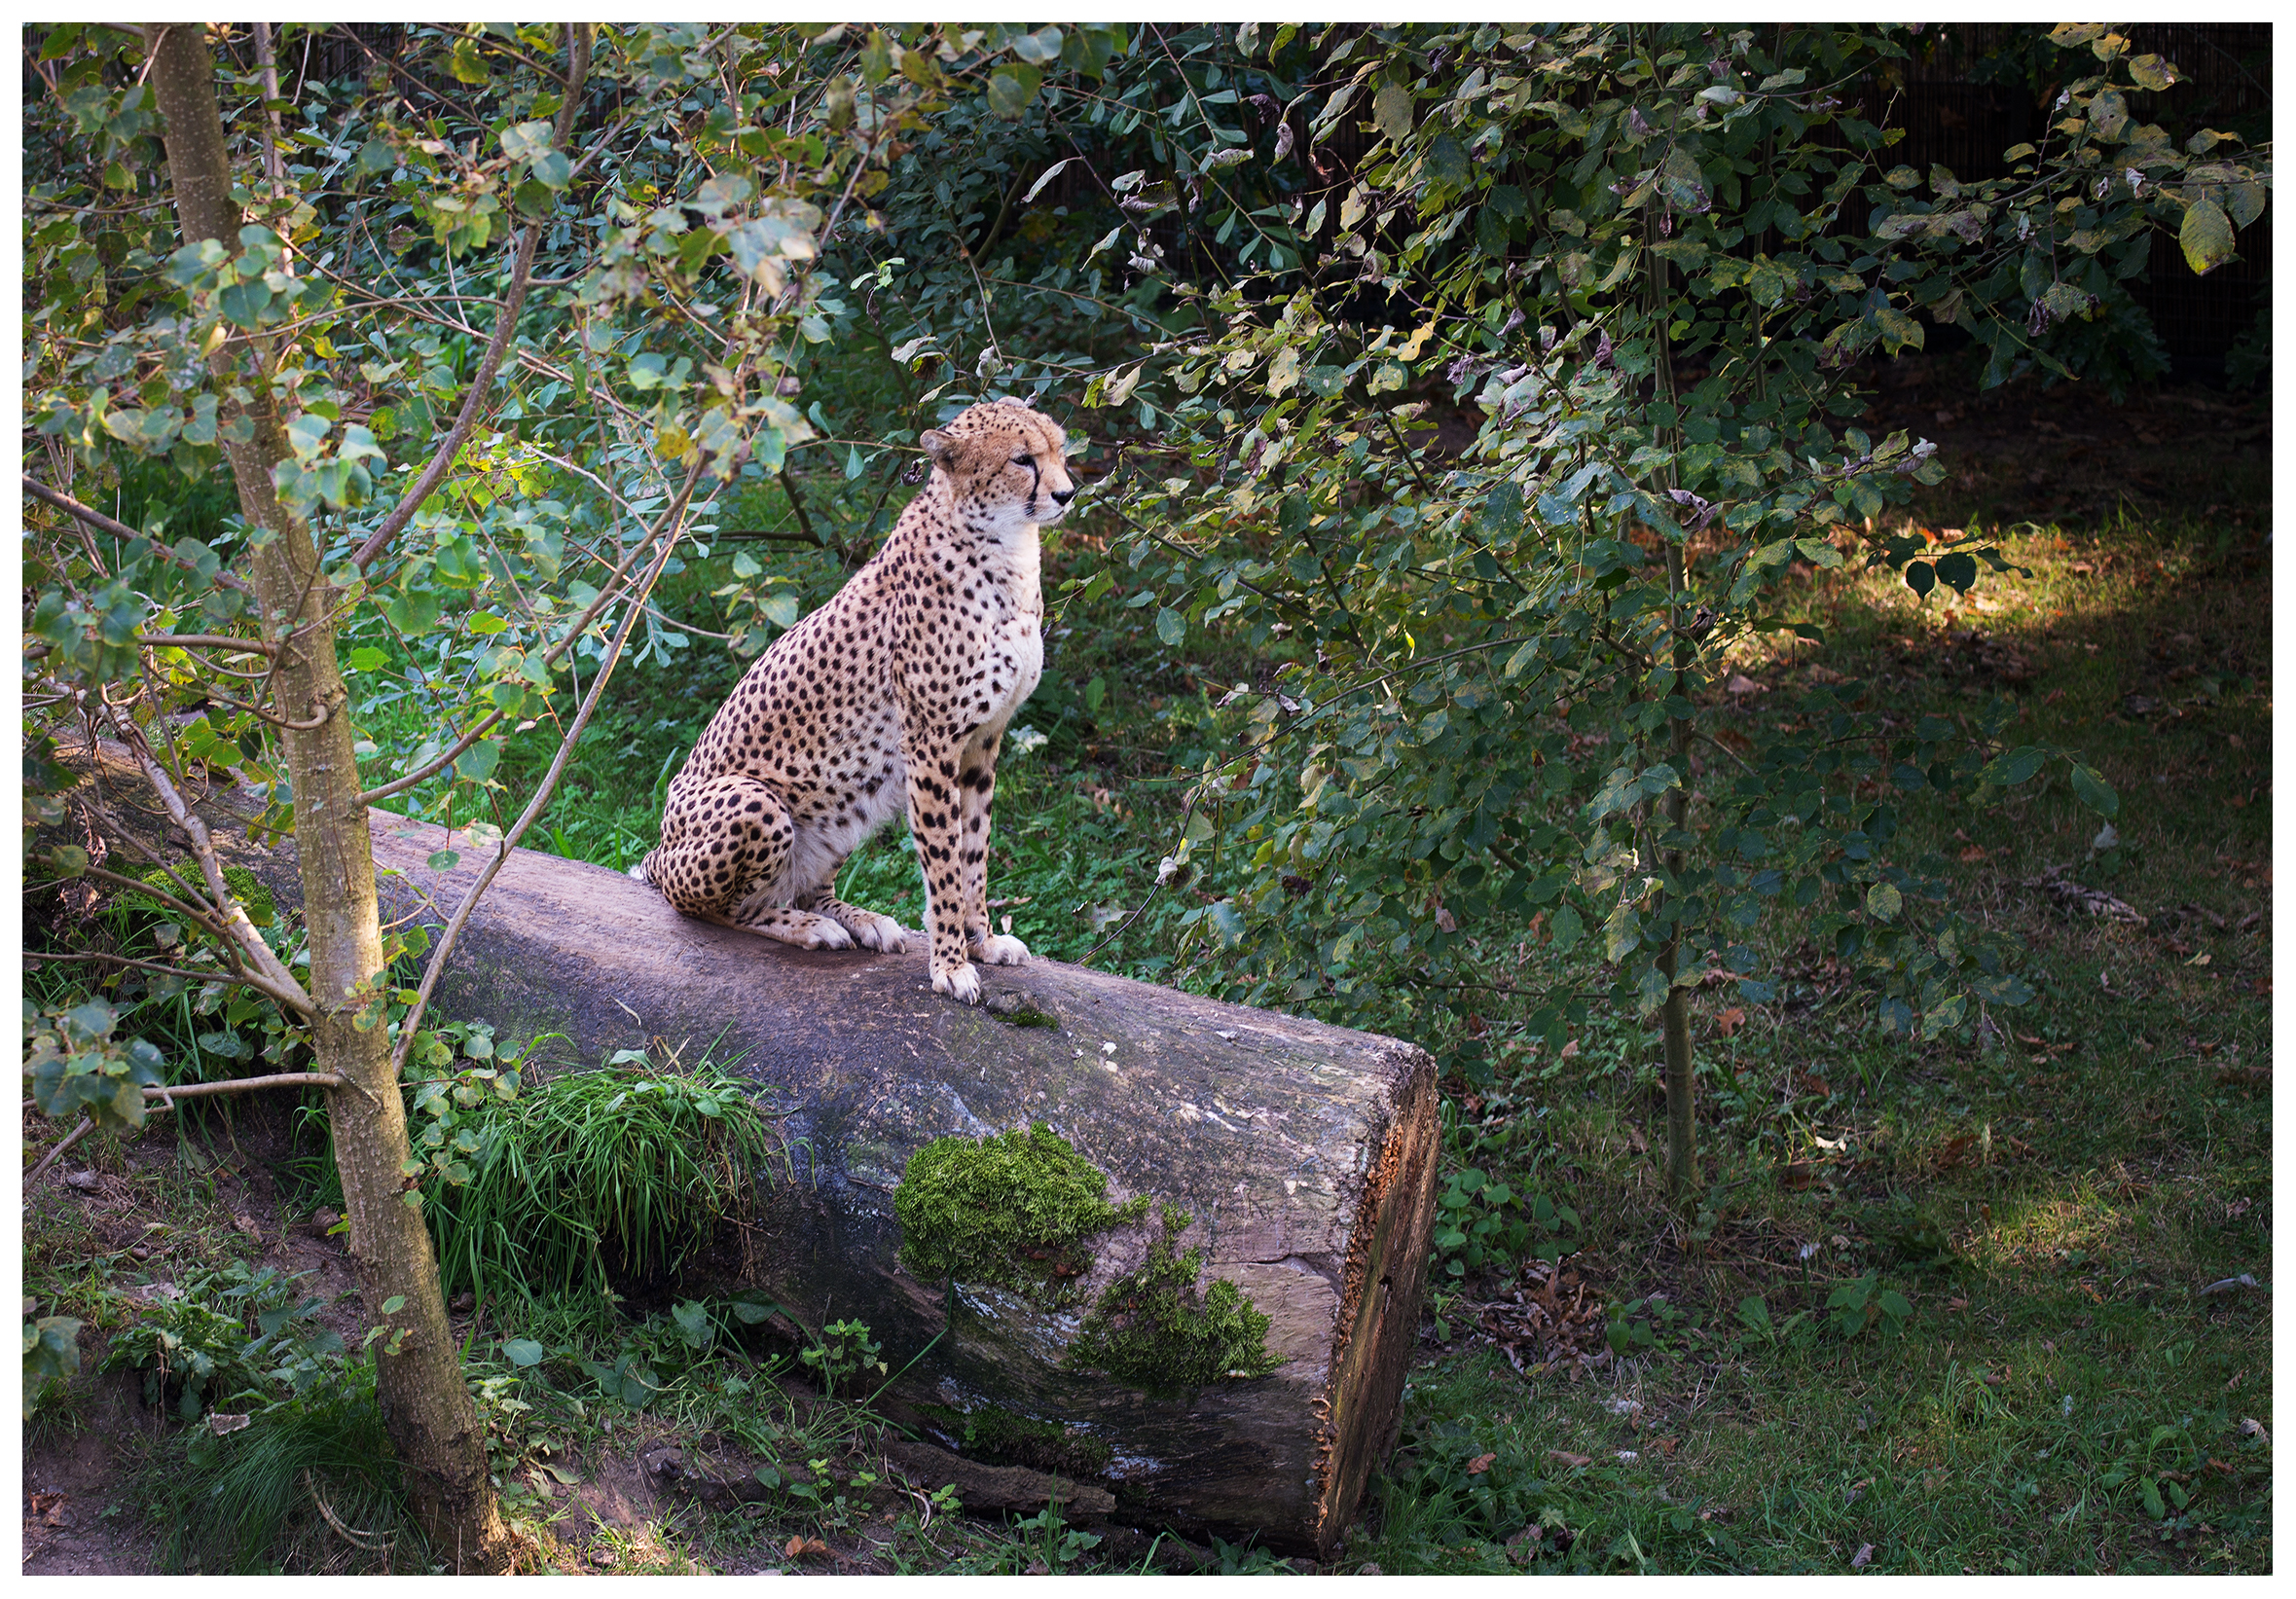
tree, bird, pen, wildlife, zoo, fur, pattern, coat, cat, feline, nikon, owl, fauna, leopard, bird of prey, uk, chester, sigma, large, captive, chesterzoo, proud